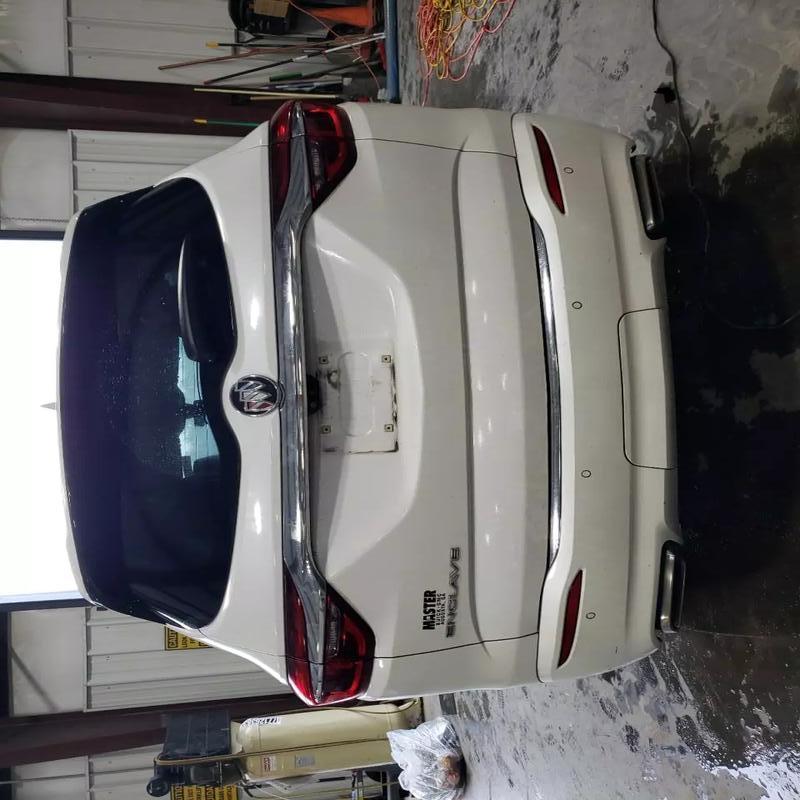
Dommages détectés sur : pare-choc arrière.
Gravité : mineur